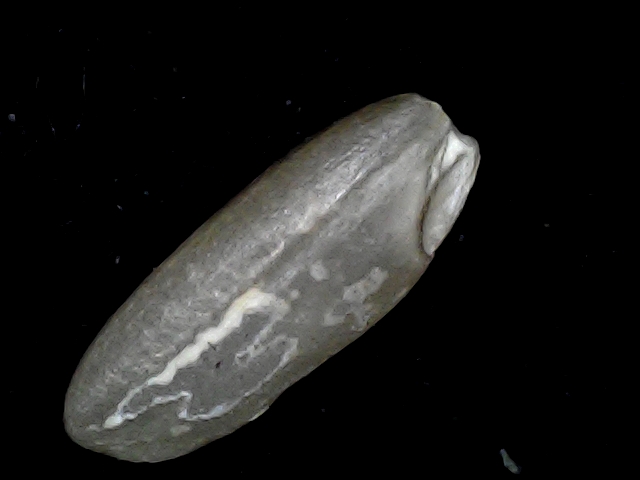
Rice variety: BD91